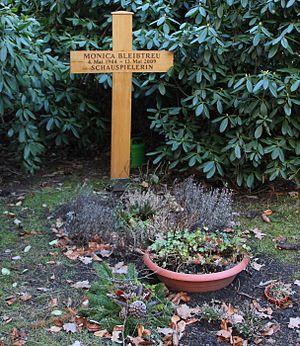
Monica Bleibtreu, née le 4 mai 1944 à Vienne et morte le 13 mai 2009 à Hambourg, est une actrice et scénariste autrichienne.